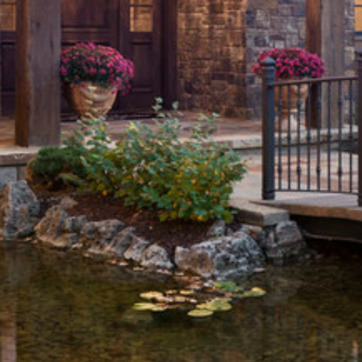
Material: foliage